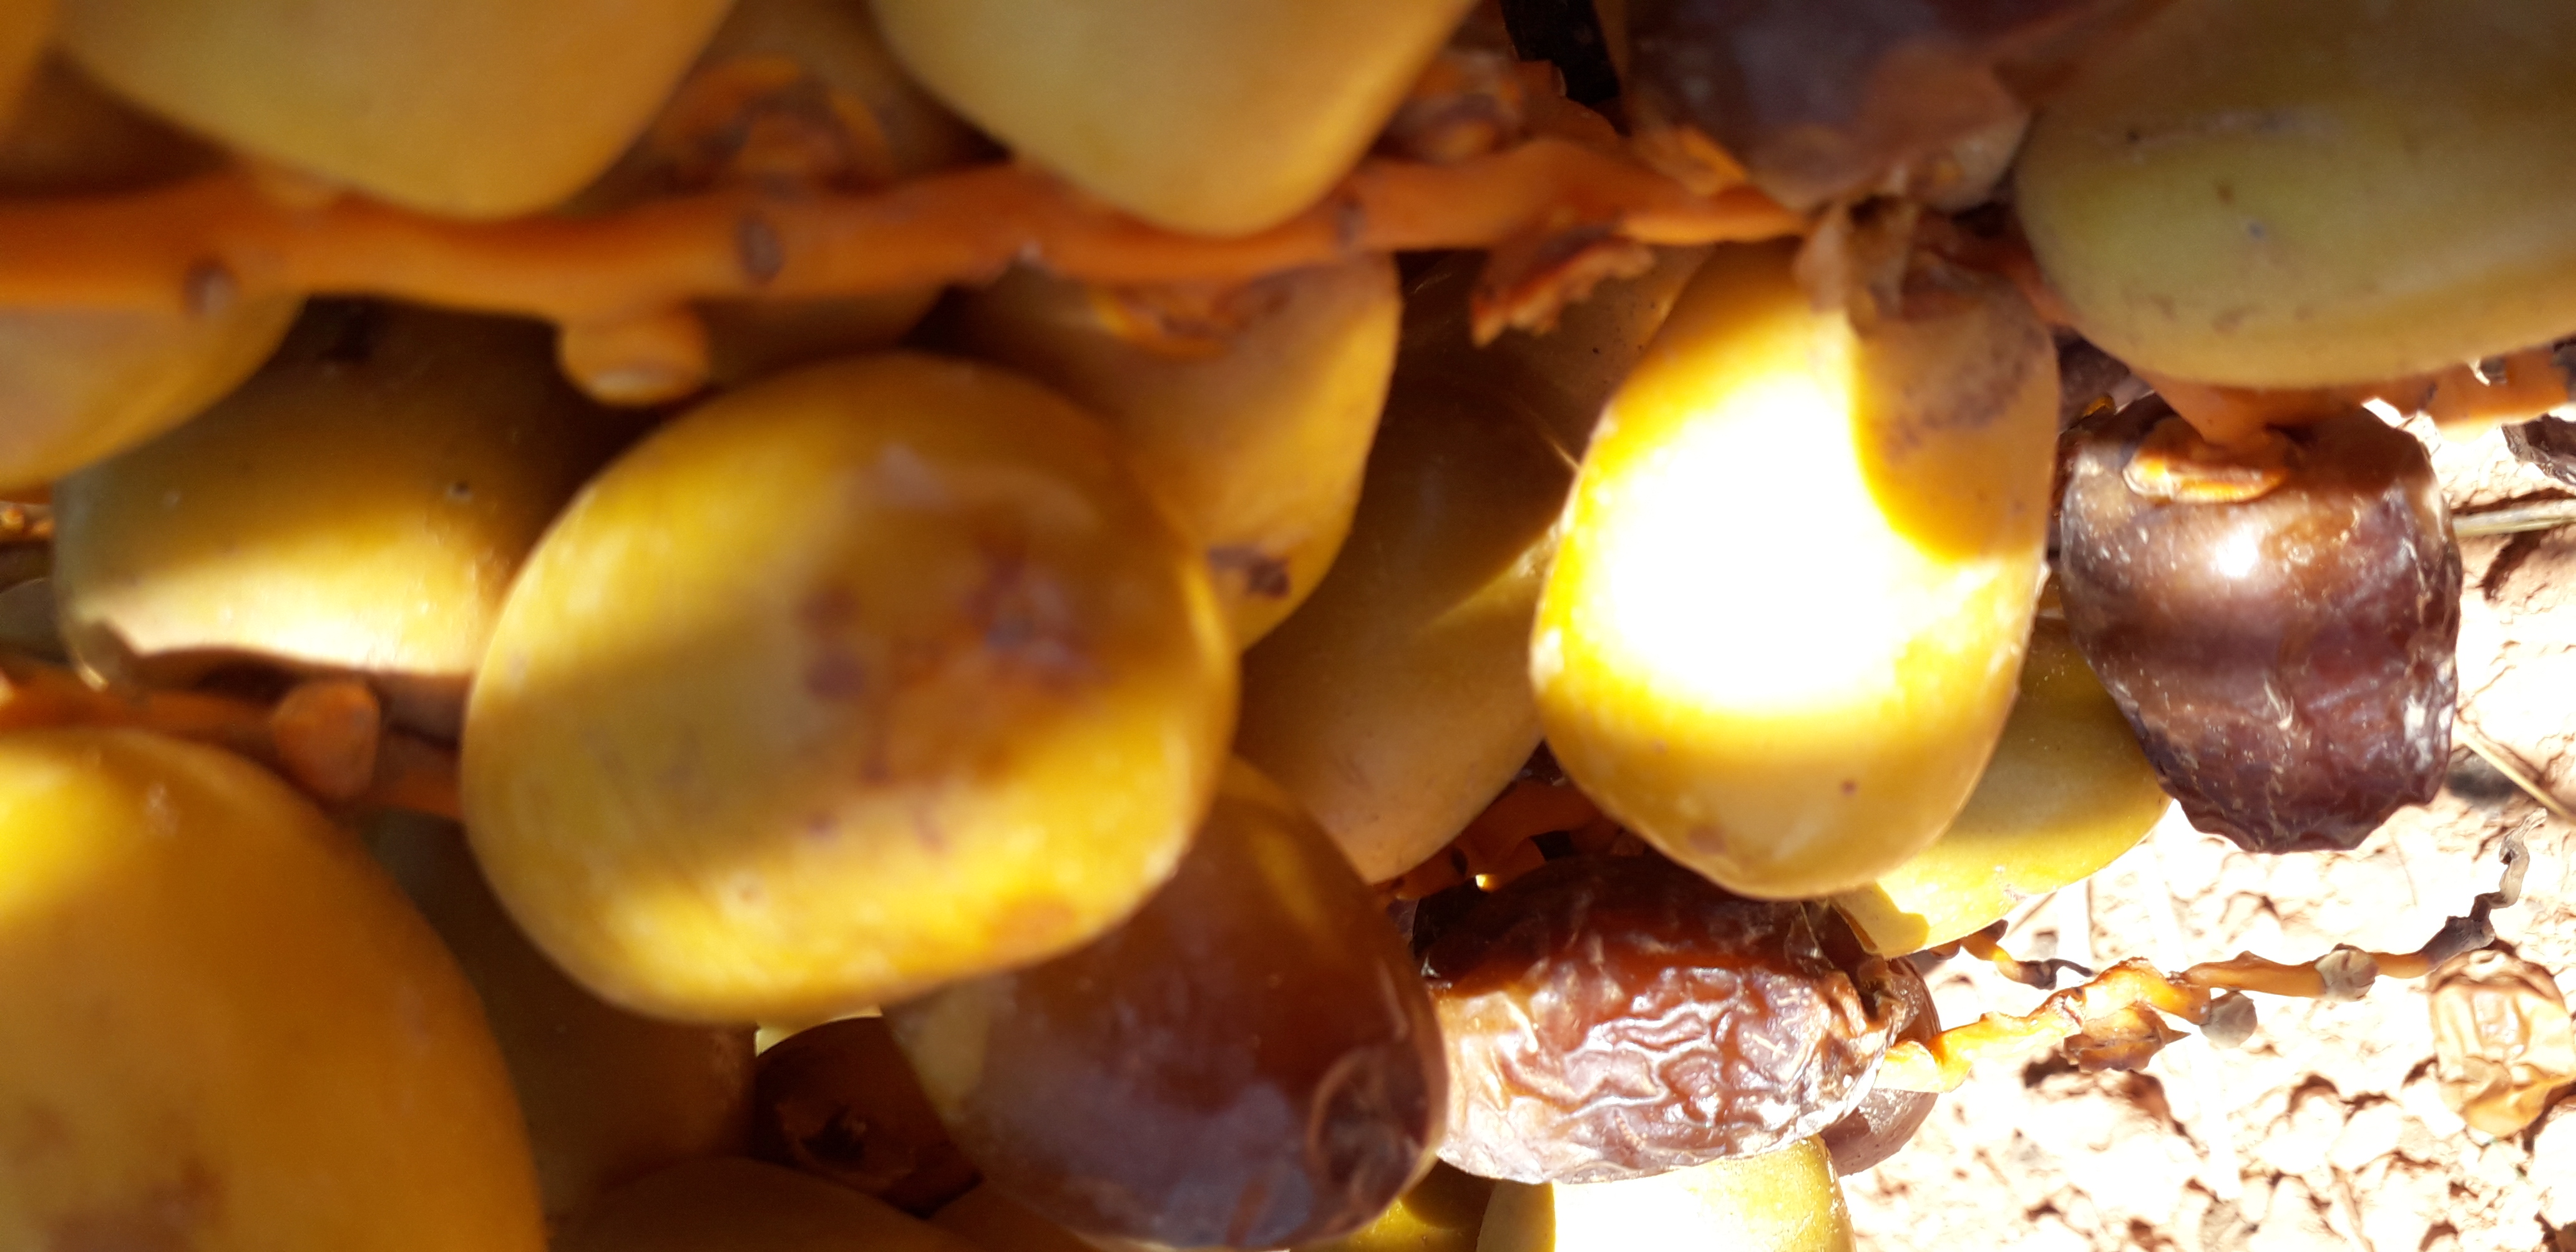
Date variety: Boufagous